Winsor McCay

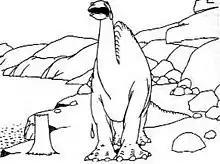
"Gertie the Dinosaur" (1913) was an interactive part of McCay's vaudeville act.

"Gertie the Dinosaur" debuted in February 1914 as part of McCay's vaudeville act. McCay introduced Gertie as "the only dinosaur in captivity", and commanded the animated beast with a whip. Gertie seemed to obey McCay, bowing to the audience, and eating a tree and a boulder, though she had a will of her own and sometimes rebelled. When McCay admonished her, she cried. McCay consoled her by throwing her an apple—in reality pocketing the cardboard prop apple as a cartoon one simultaneously appeared on screen. In the finale, McCay walked offstage, reappeared in animated form in the film, and had Gertie carry him away. Producer William Fox's Box Office Attractions obtained distribution rights to a modified version of "Gertie" that could be played in regular movie theaters. This version was prefaced with a live-action sequence and replaced the interactive portions with intertitles.